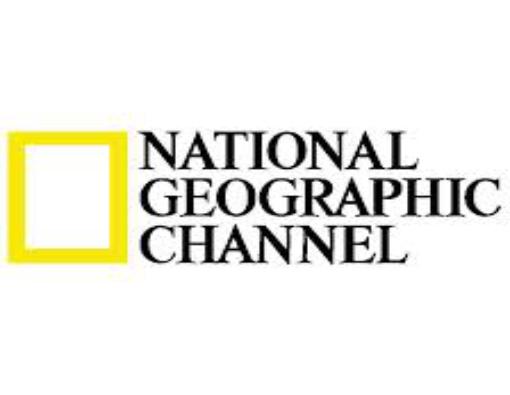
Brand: Geographics
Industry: Clothes